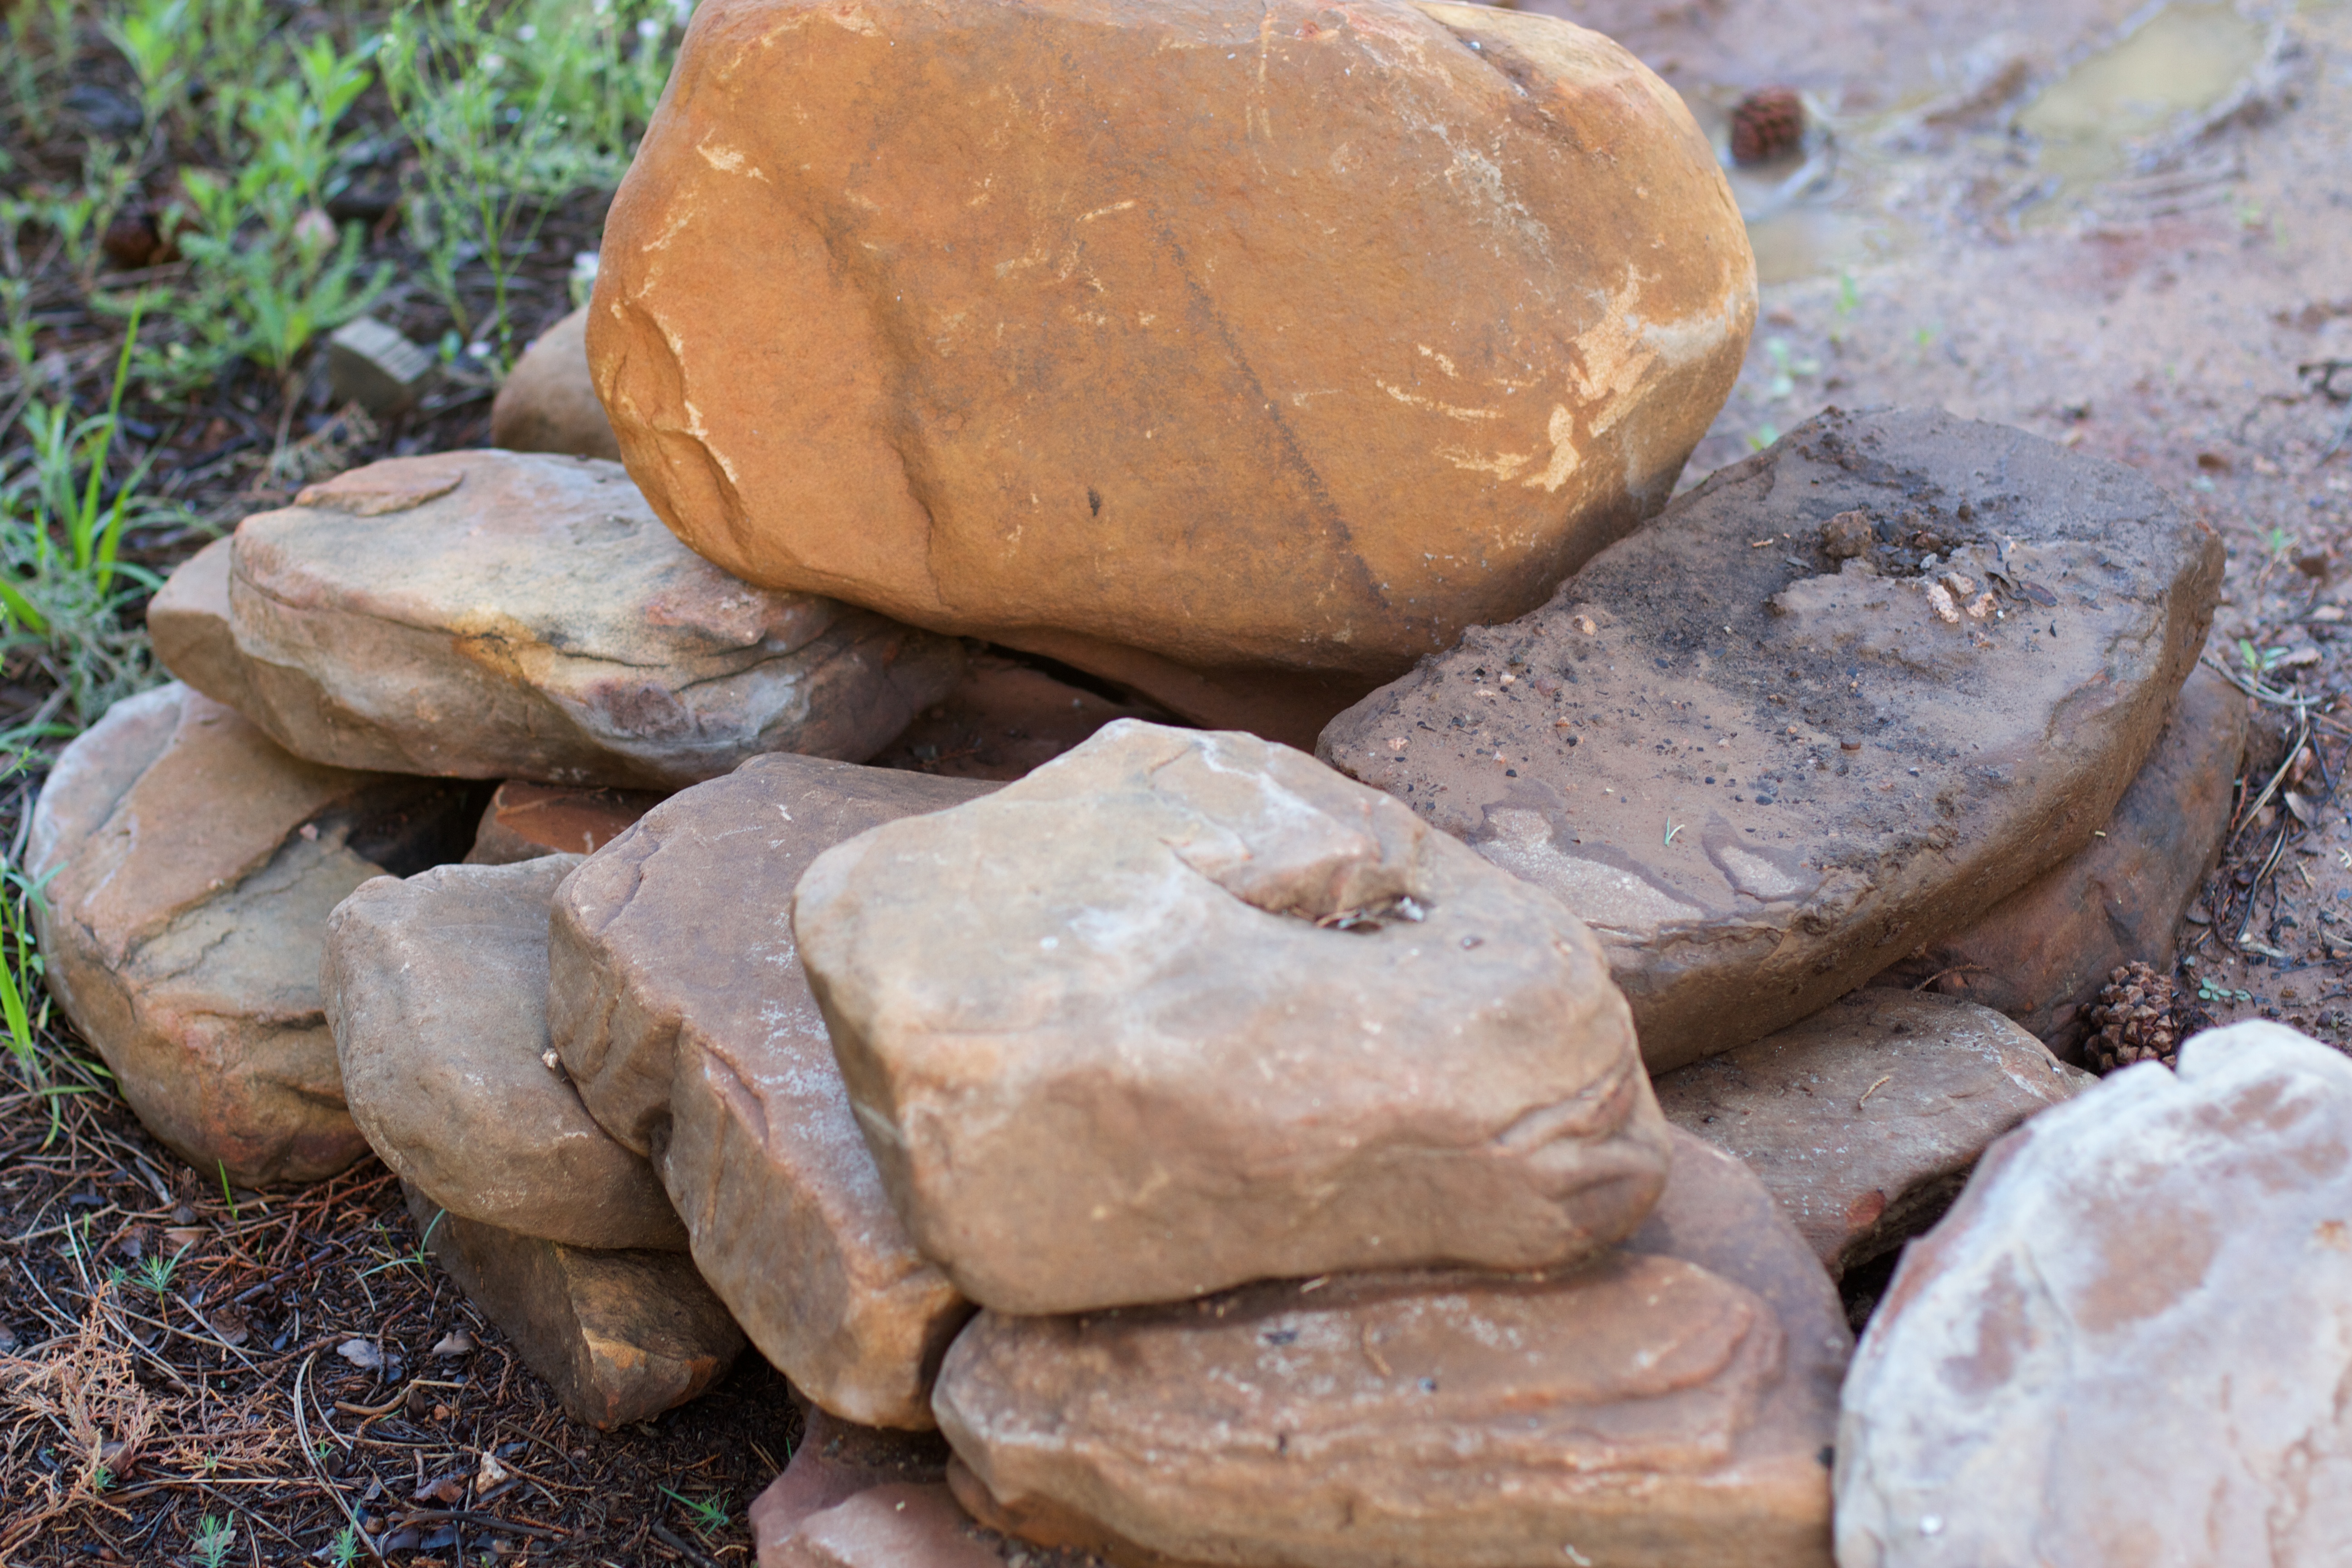
rock, wood, material, rocks, geology, boulder, ancient history